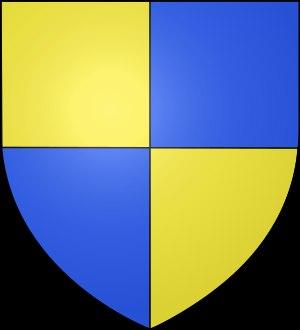
Le Pays de Retz, est un territoire s'étendant au sud-ouest du département de la Loire-Atlantique dans la région des Pays de la Loire. C'est un ancien pays traditionnel de la Bretagne historique, érigé en baronnie puis en duché. Ses capitales successives ont été Rezé, puis Pornic, et enfin Machecoul à partir de 1581.
Jusqu’à la révolution, la ville de Machecoul était une châtellenie et une seigneurie du Pays de Retz. Les premiers seigneurs de Retz étaient à l'origine des seigneurs de Sainte-Croix. Au XIIᵉ et XIIIᵉ siècle, la seigneurie de Machecoul fut détachée du Pays de Retz, avant que les seigneurs de Retz n'en reprissent possession.